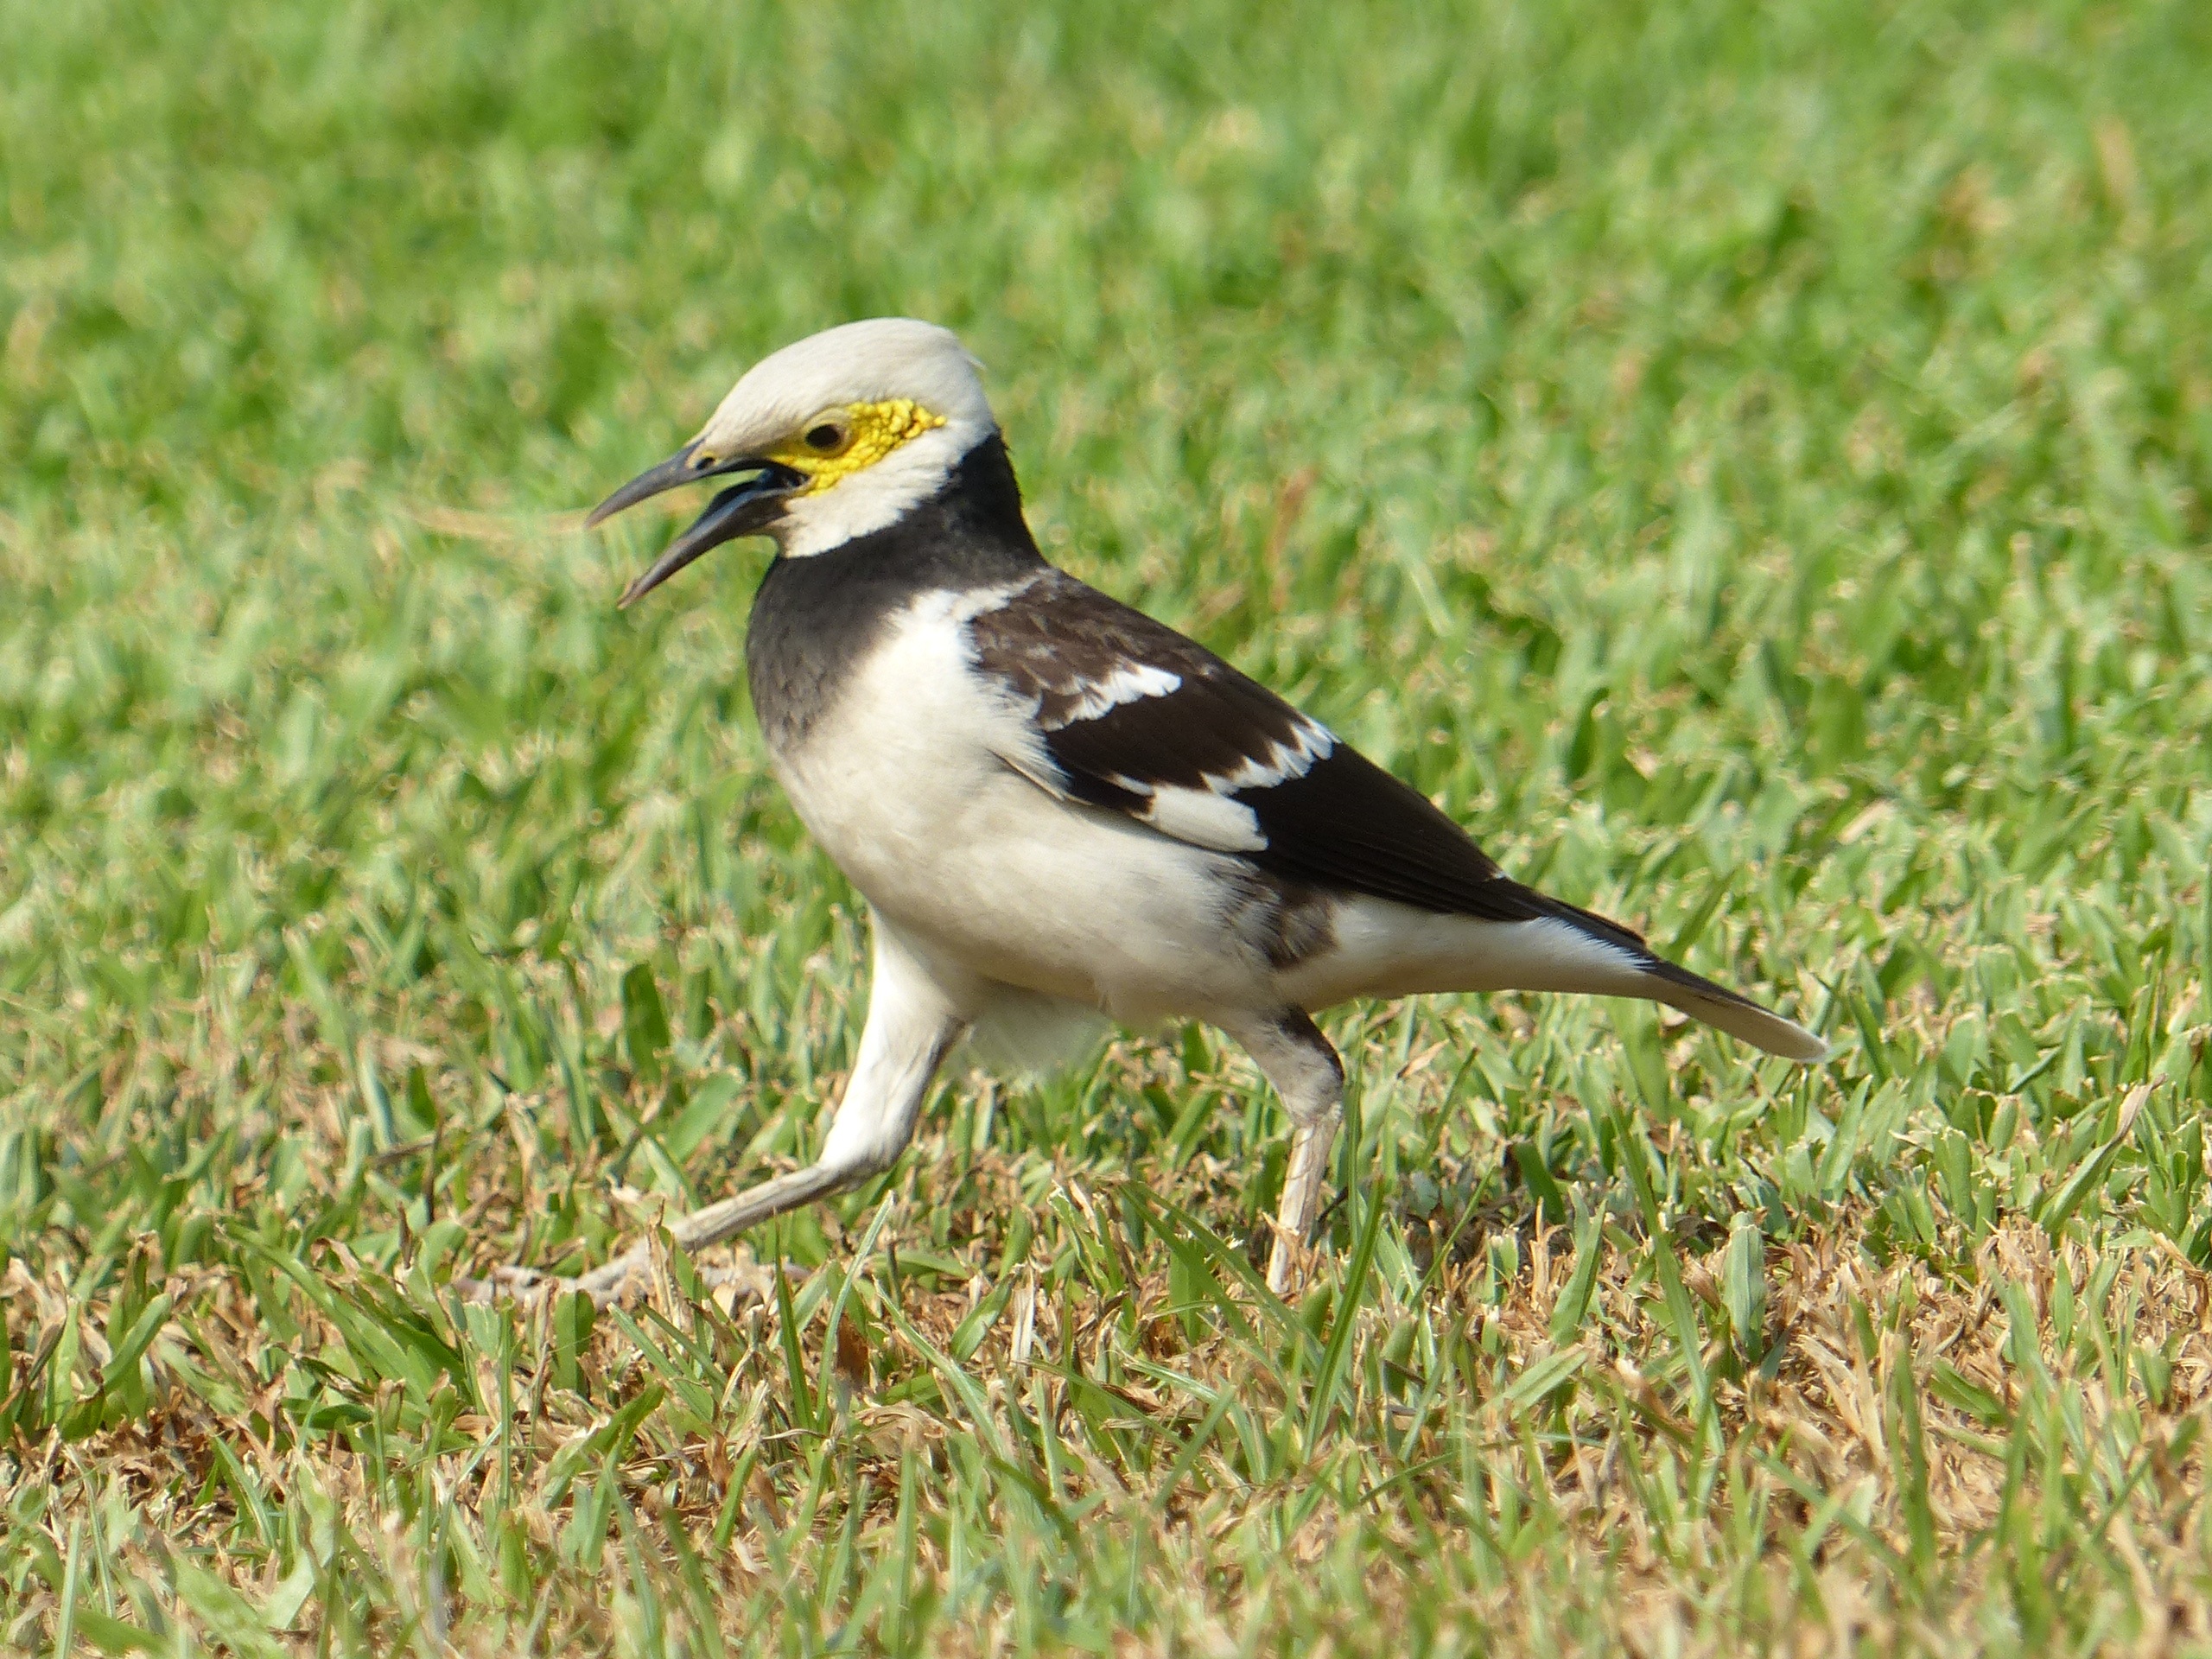
nature, grass, outdoor, bird, animal, wildlife, spring, beak, park, garden, fauna, angel, happiness, gardening, vertebrate, adorable, shorebird, eurasian magpie, perching bird